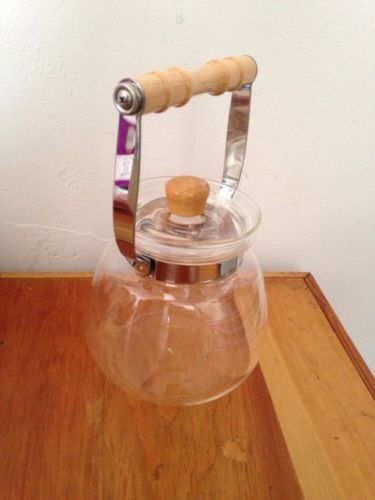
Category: kettle